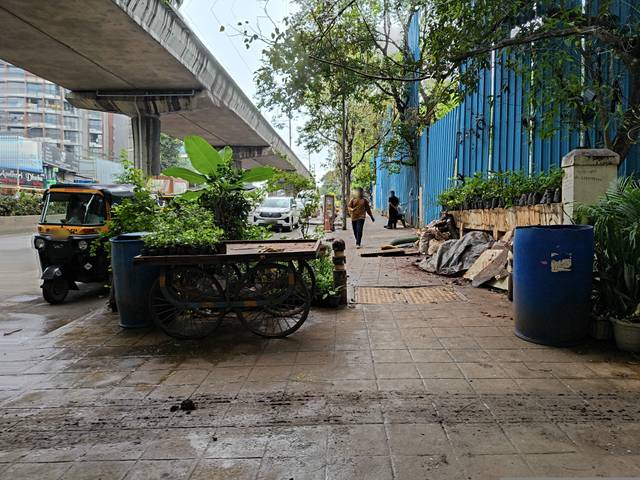
Region: India
Coordinates: 19.114, 72.863